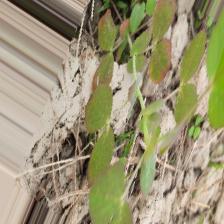
Label: Lentil Rust